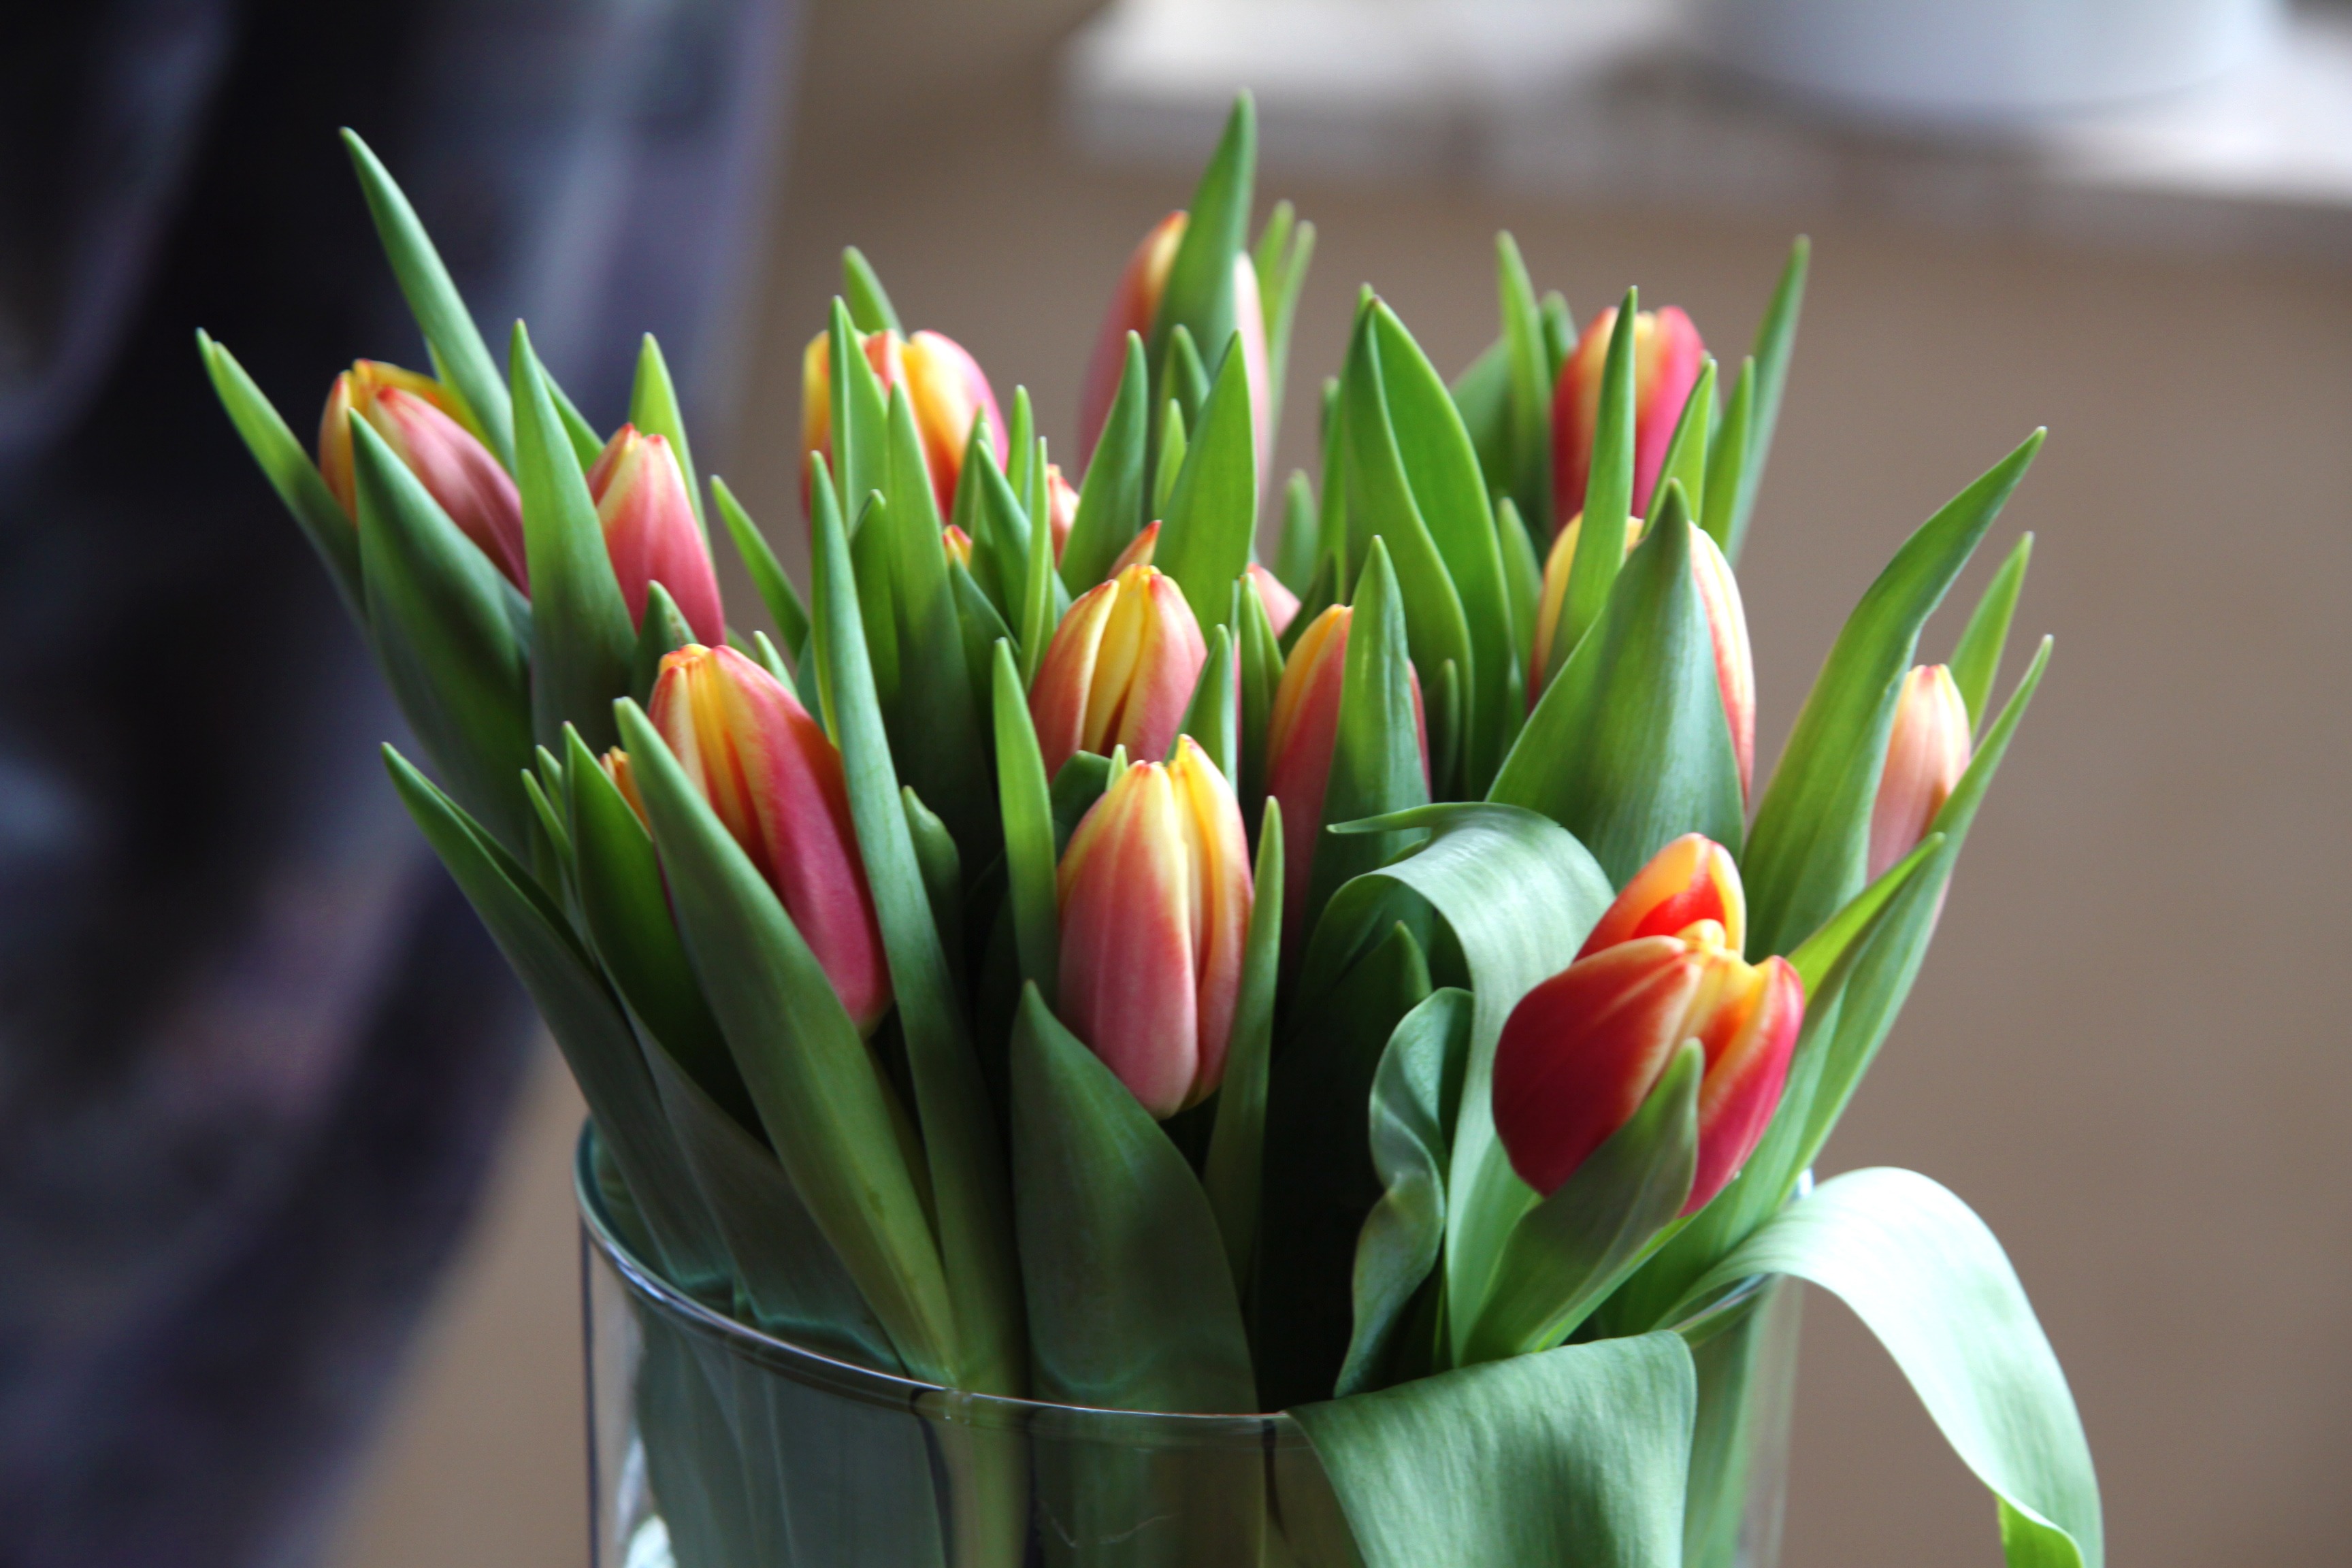
nature, blossom, plant, flower, petal, bloom, tulip, orange, spring, green, red, macro, botany, yellow, close, flora, flowers, leaves, tulips, floristry, macro photography, flowering plant, flower bouquet, plant stem, land plant